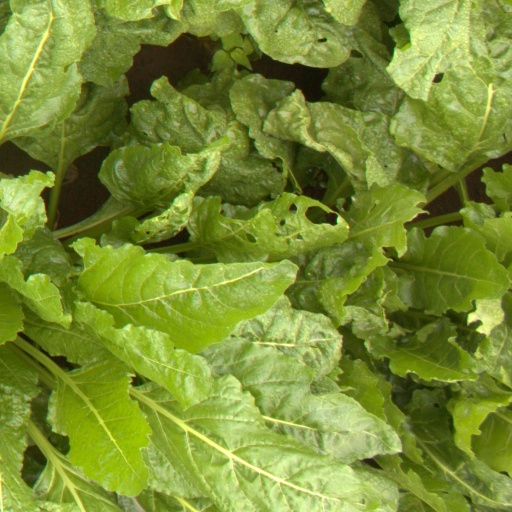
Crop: sugar beet